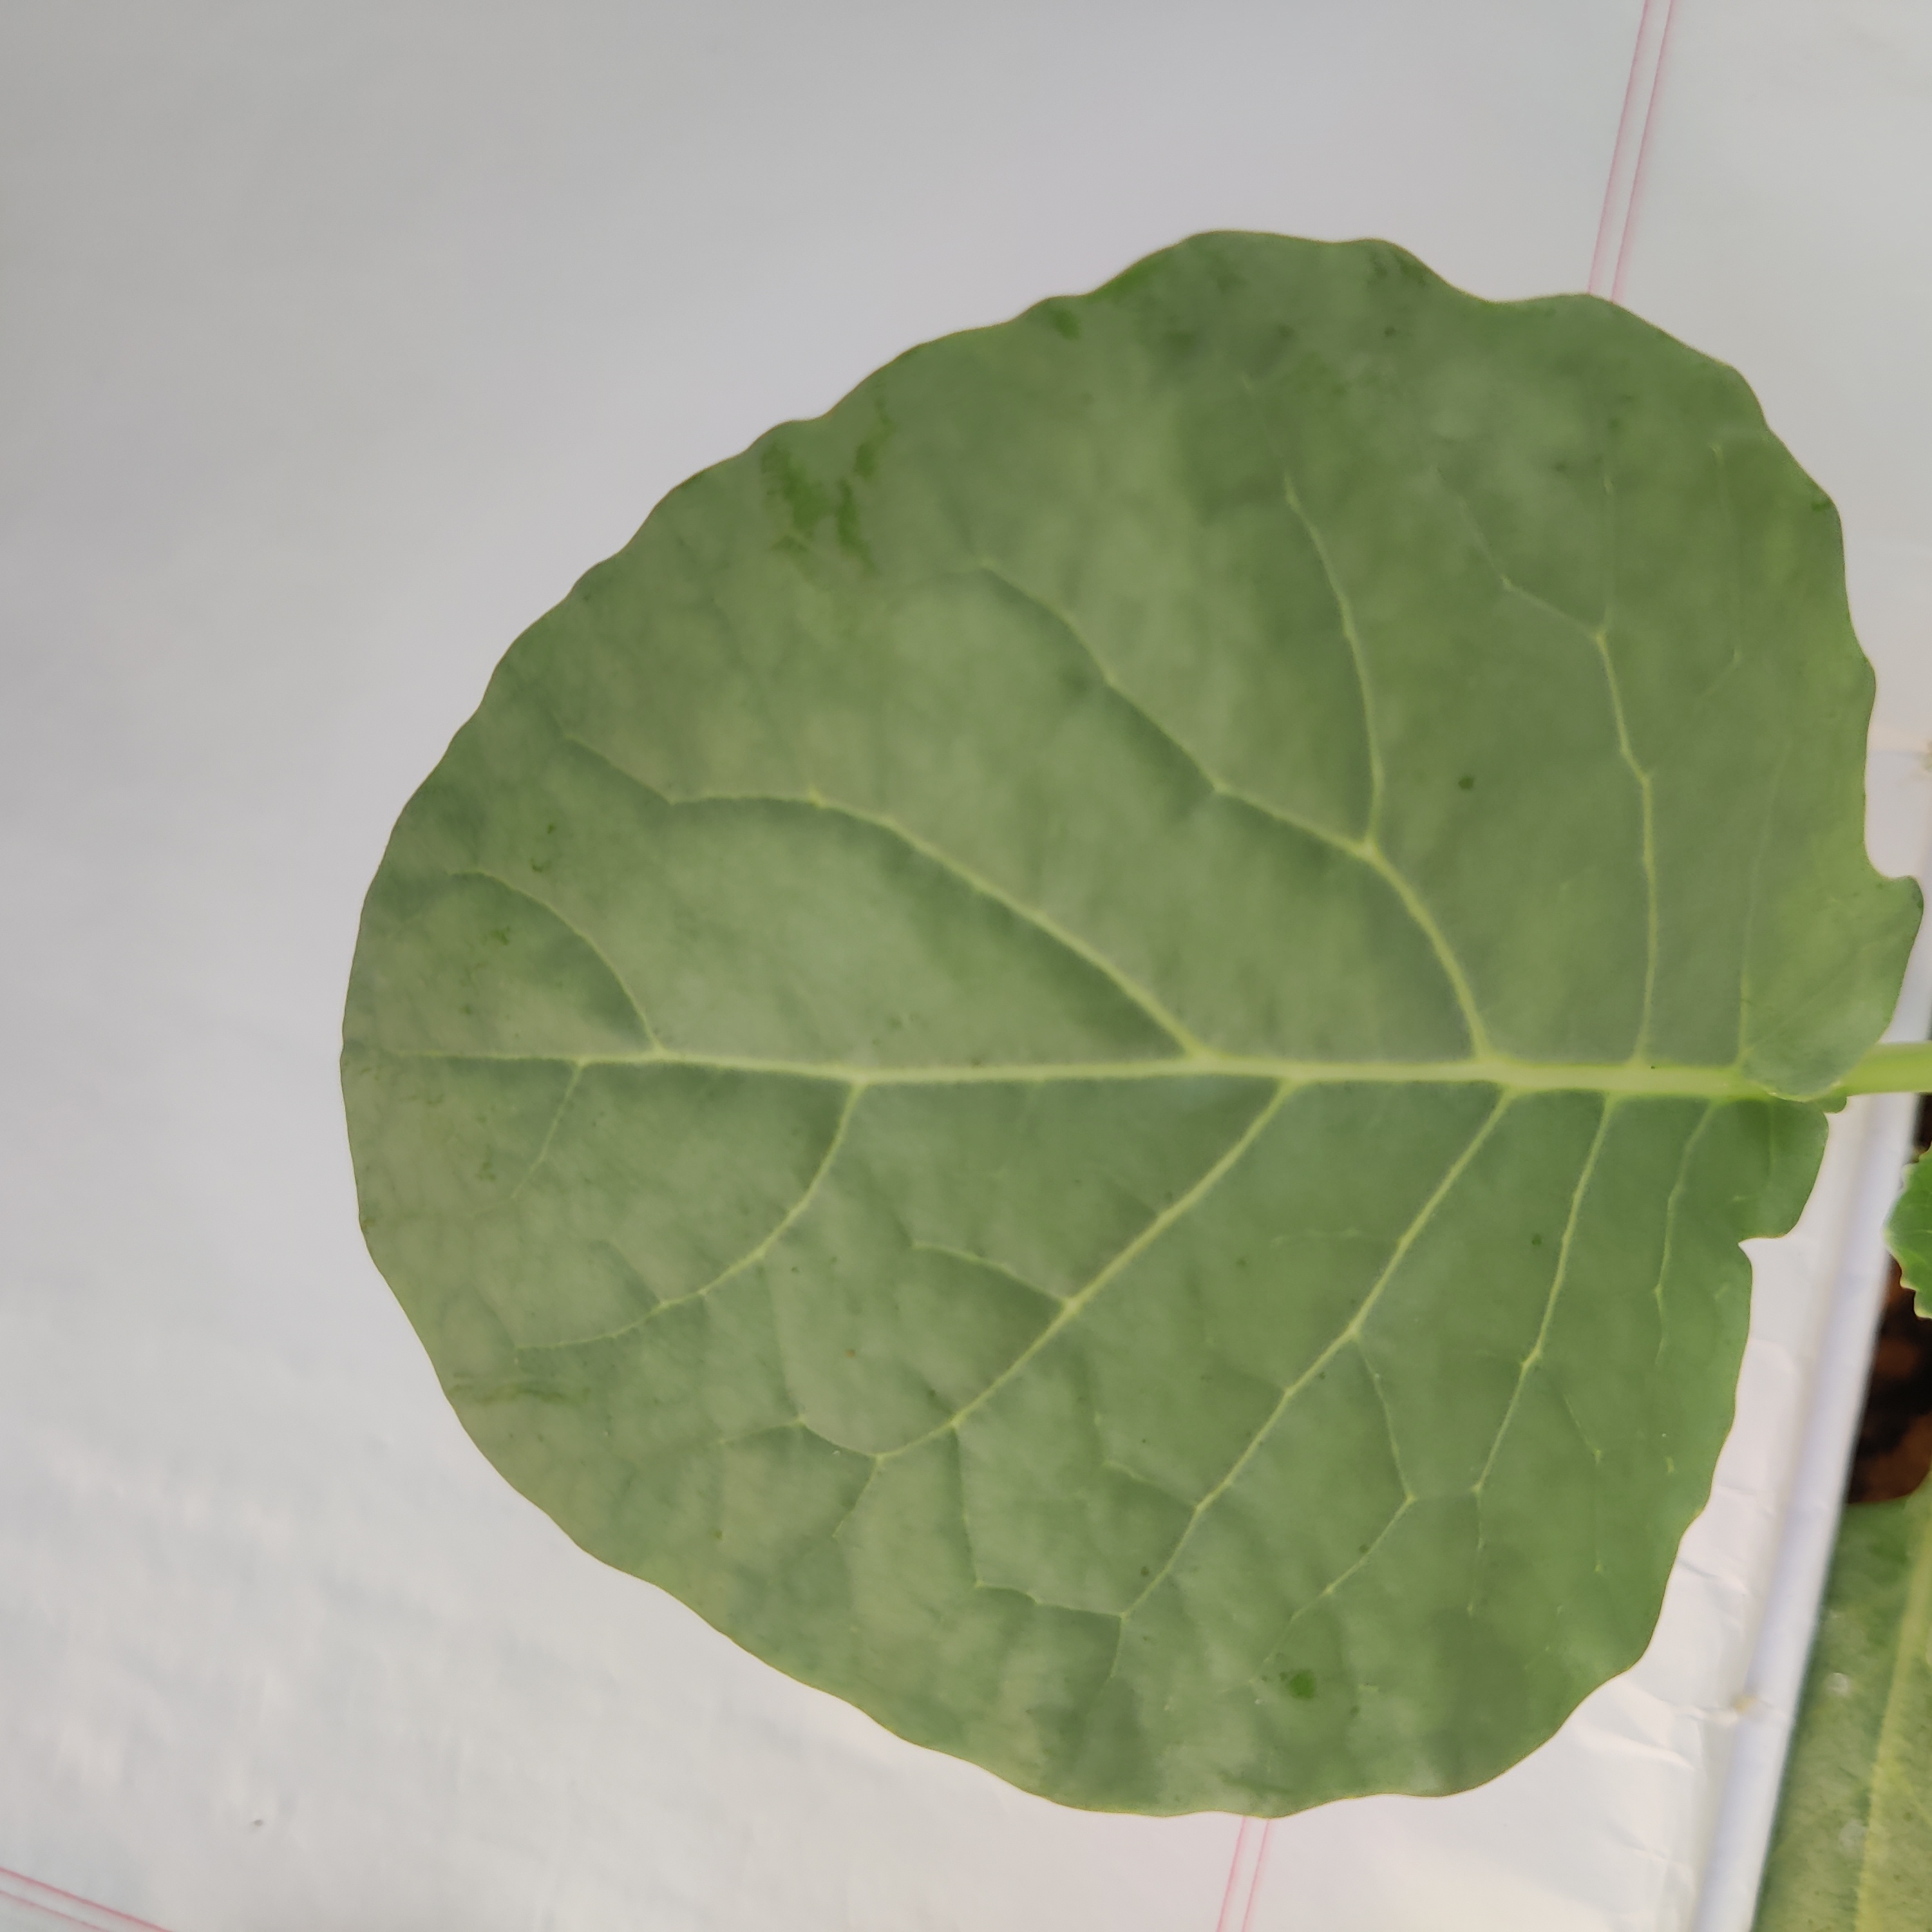
Label: Healthy